Tukoji Rao Holkar

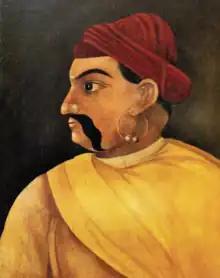
Tukoji Rao Holkar

Tukoji Rao Holkar (26 June 1723 – 15 August 1797), belonging to the Holkar clan of the Maratha Empire was the feudatory ruler of Indore (r. 1795–1797). Tukoji Holkar was the adopted son of Malhar Rao Holkar, he was the second son of Shrimant Tanuji Holkar, a nephew of Malhar Rao Holkar. Thus he was also the grand-nephew of Malhar Rao Holkar. He married two wives. He had four sons Kashi Rao, Malhar Rao Holkar II, Yashwant Rao, and Vithoji Rao.